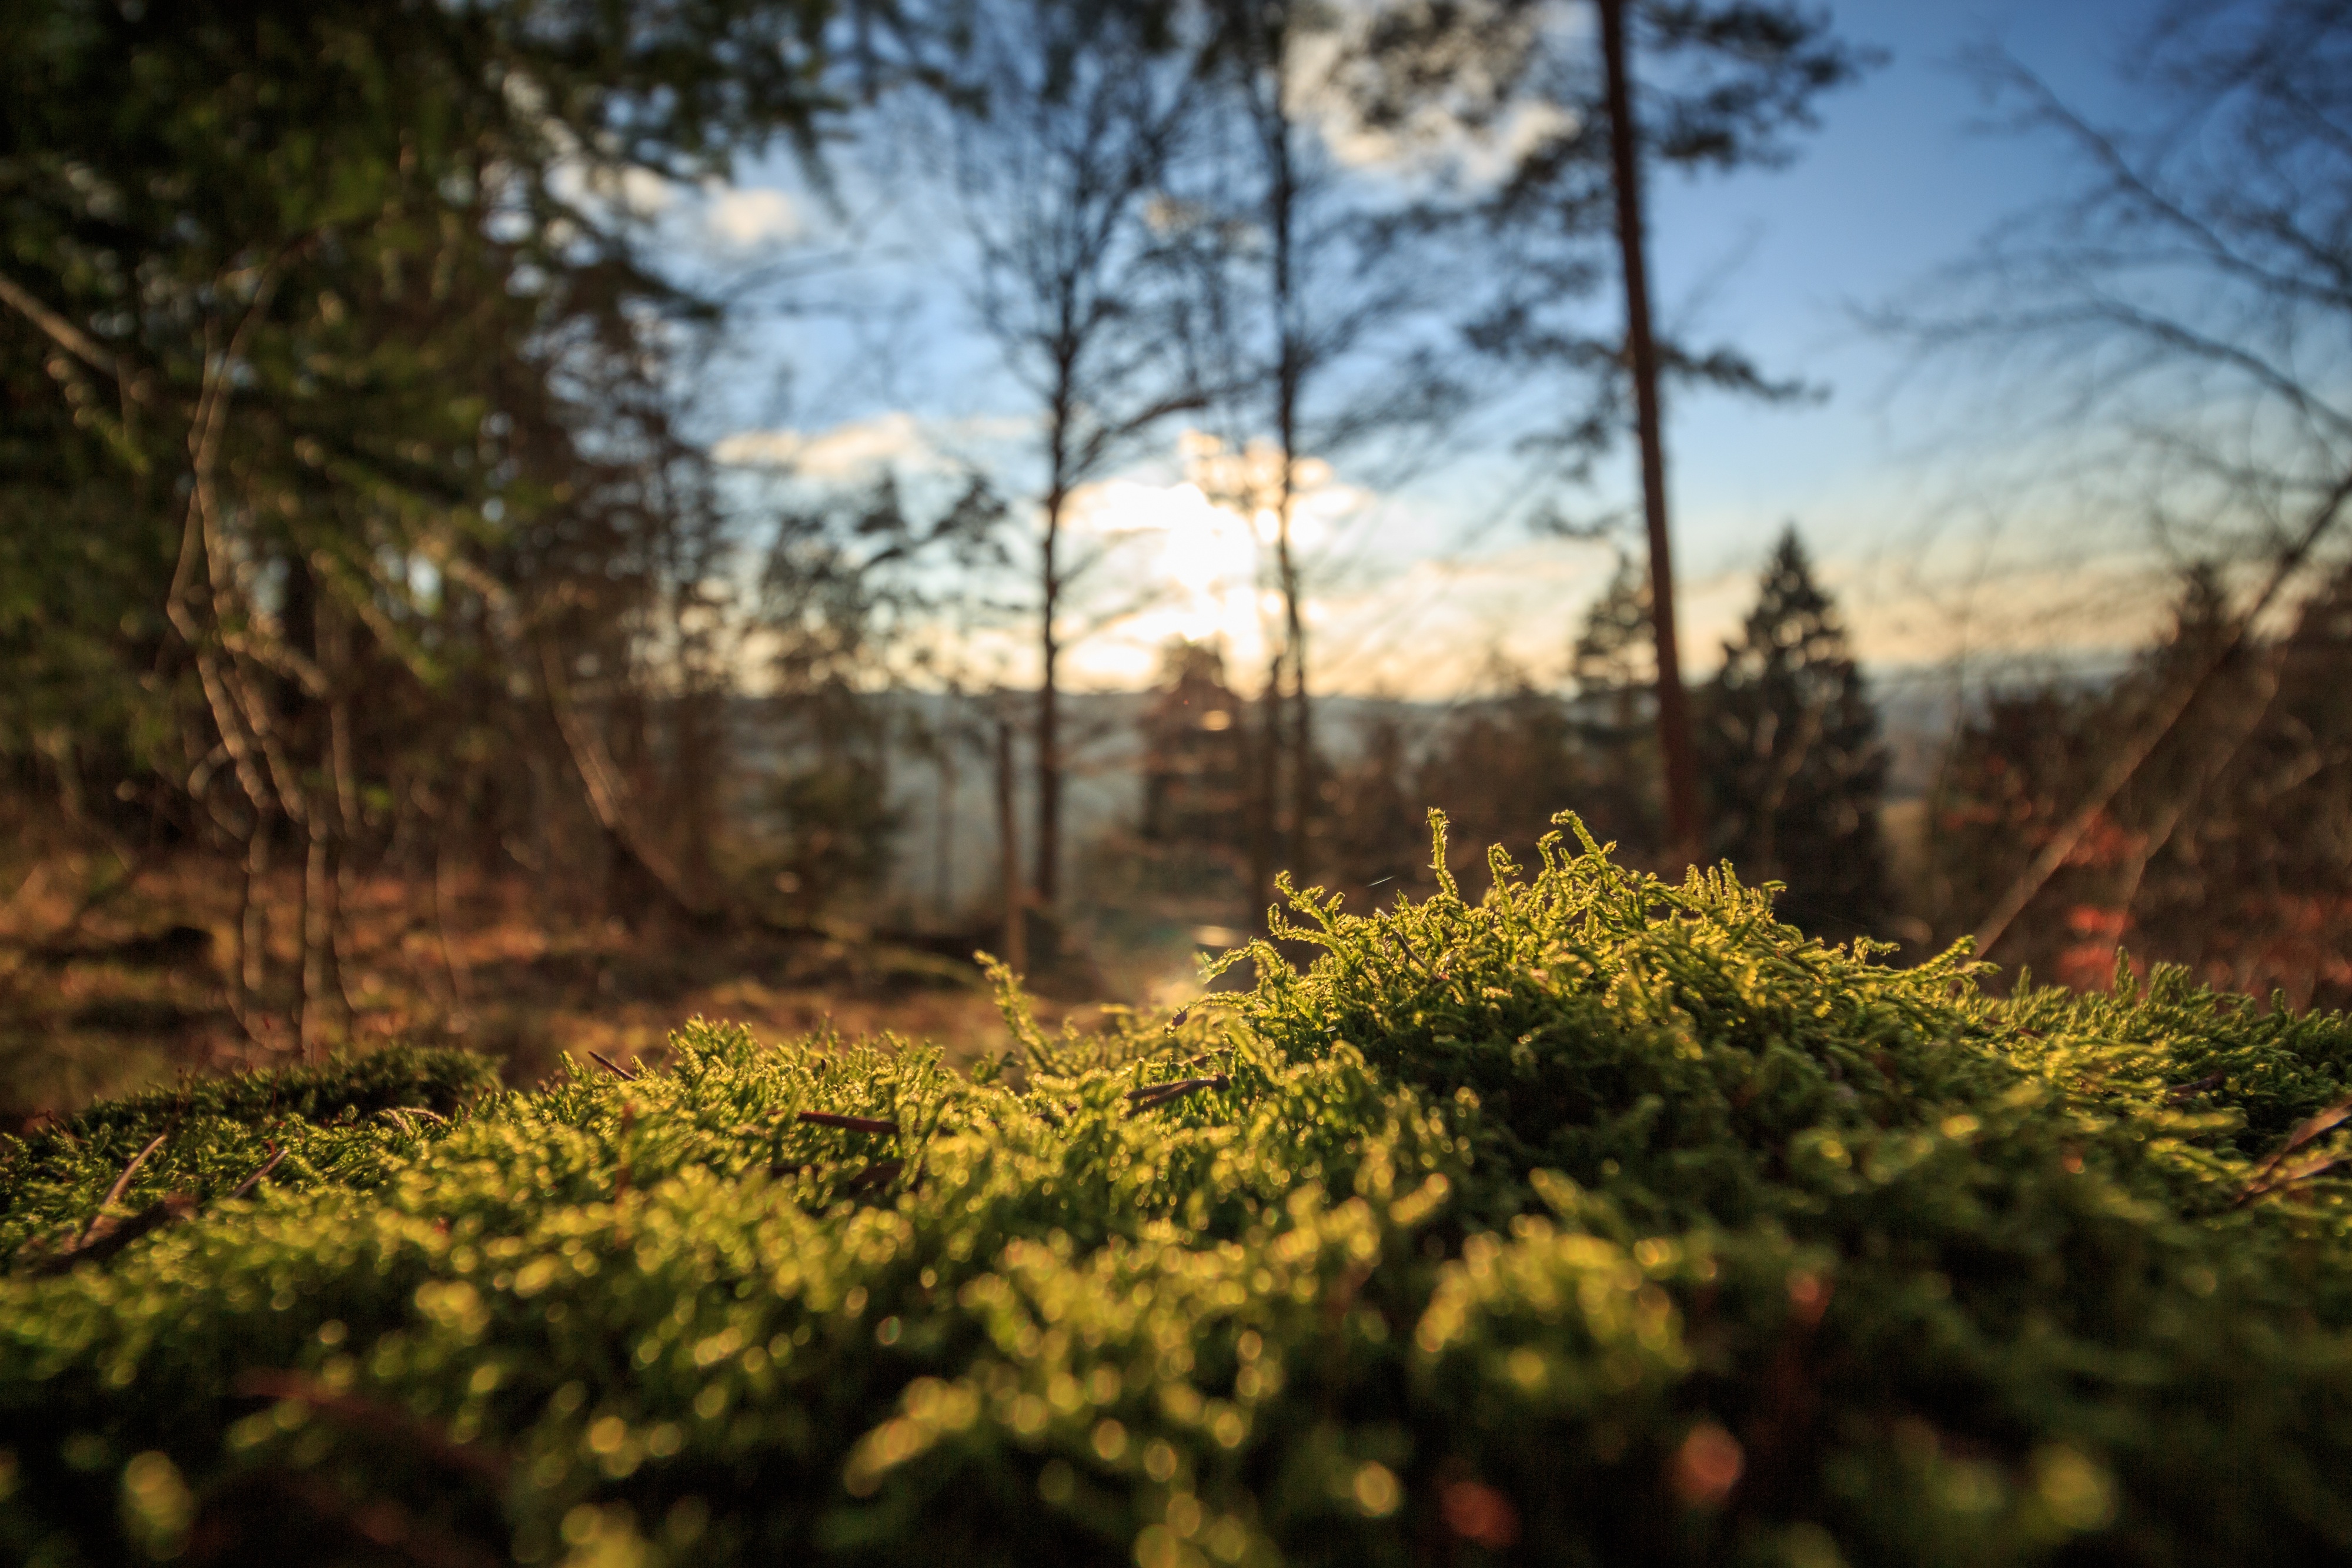
landscape, tree, nature, forest, grass, wilderness, branch, plant, ground, sunlight, morning, leaf, flower, moss, foliage, green, autumn, season, woodland, habitat, rural area, natural environment, woody plant